Macy's, Inc.

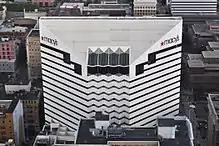
The Macy's Building, former headquarters of Macy's, Inc. in Downtown Cincinnati (2018)

, and Shillito's. Bloomingdale's joined Federated Department Stores the next year. Throughout its early history, frequent acquisitions and divestitures saw the company operate a number of nameplates. In 1994, Federated took over Macy's, the old department store chain originally founded in 1858 by American entrepreneur Rowland Hussey Macy. Despite Federated's long history of preserving regional nameplates, its acquisition of the May Department Stores Company in 2005 marked the end of those nameplates. By the following year, both the Macy's and Bloomingdale's brands had replaced them nationwide. Ultimately, Federated itself was renamed Macy's, Inc. in 2007, an acknowledgment of the old store's venerable name; the company bought Bluemercury in 2015 from Berry J. Beck and Marla Malcolm Beck, allowing the company to expand into beauty stores.